Marie Lindberg (singer)

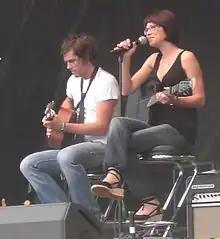
Marie Lindberg (right) in August 2007

Marie Lindberg (born 3 May 1975 in Kungshamn, Sweden) is a Swedish schoolteacher, singer/songwriter and guitarist. She competed in the Swedish Melodifestivalen 2007 after sending in a song to the contest for fun. In Gothenburg on 10 February 2007, Lindberg, performing "Trying to Recall", was the second artist named as a finalist in Melodifestivalen 2007.